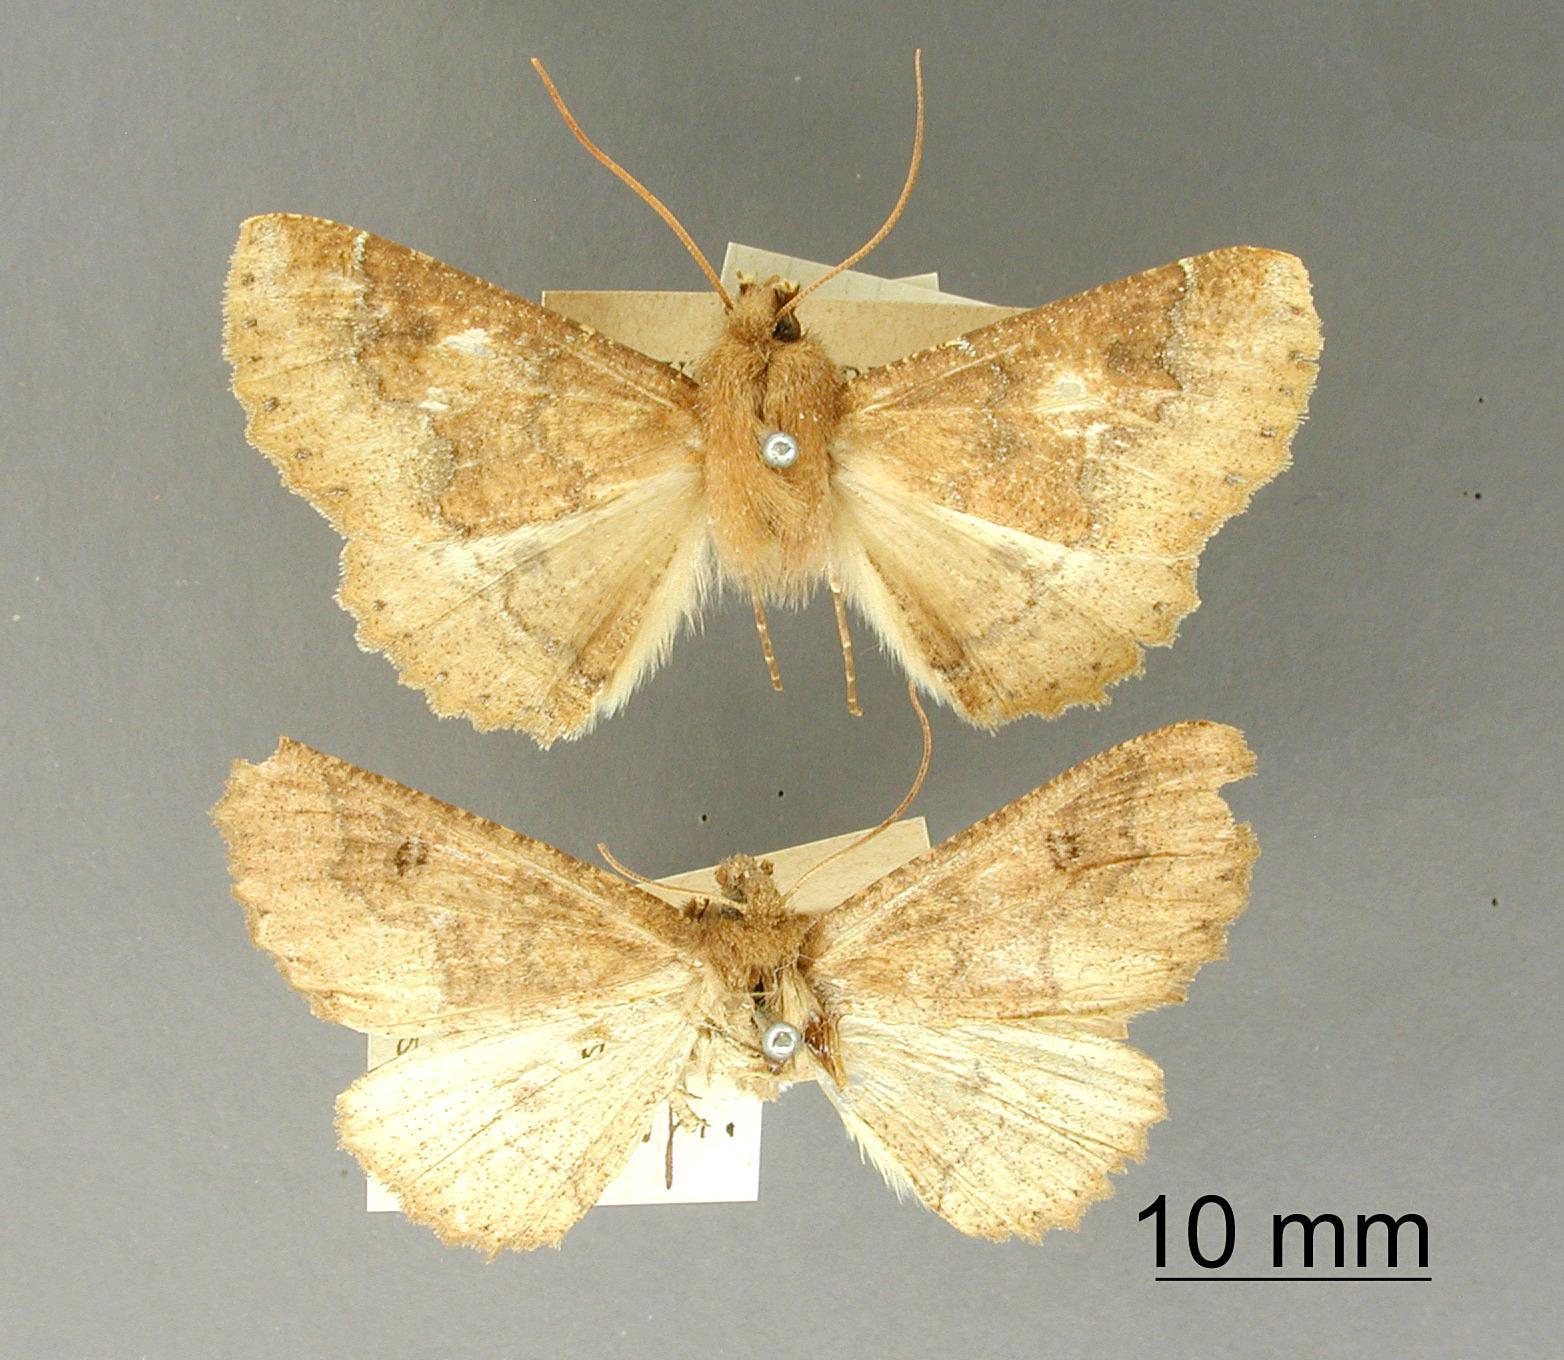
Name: Azelina galbanata
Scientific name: Azelina galbanata Dognin, 1893
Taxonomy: Animalia, Arthropoda, Insecta, Lepidoptera, Geometridae, Ennominae
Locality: Environs de Loja, Ecuador, Ecuador